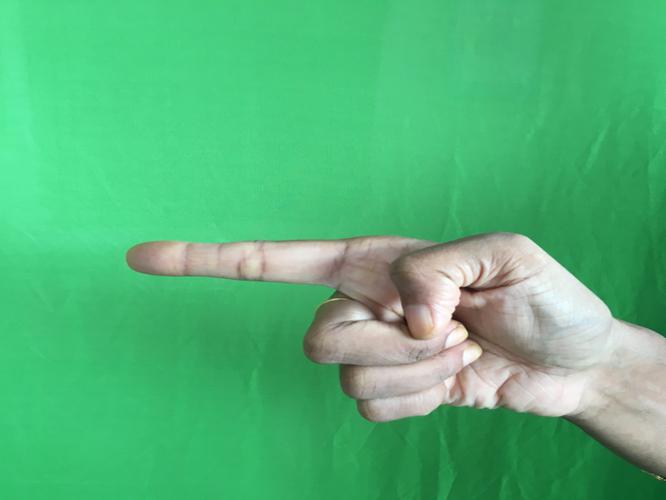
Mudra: Suchi
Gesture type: single_hand